Jan-Marco Luczak

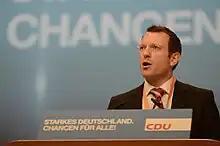
Jan-Marco Luczak at CDU Party Congress (2012)

Since 1998, Luczak has been a member of the Christian Democratic Union of Germany (CDU). He held several different offices, including treasurer and regional chairman of the youth organization "Young Union" of the Christian Democrats. Furthermore, Luczak has been elected for chairman of the local CDU in Berlin-Lichtenrade in 2006. He has been the deputy chairman of the regional CDU in district Tempelhof-Schöneberg since 2007.